Question: Please indicate a possible affordance area of the sit_on_bench that can be used for sitting
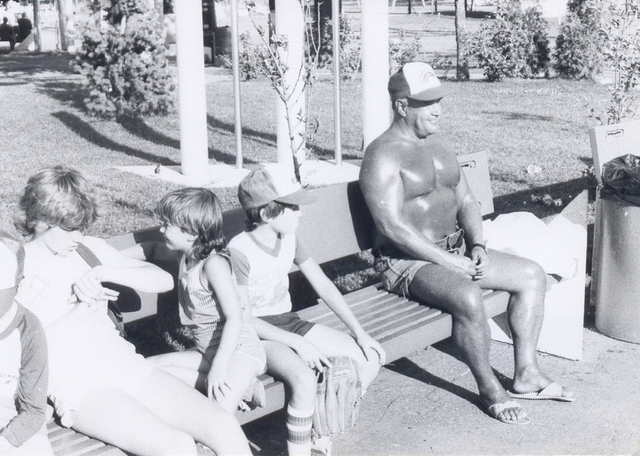
Answer: [20.5, 240, 550.5, 454]